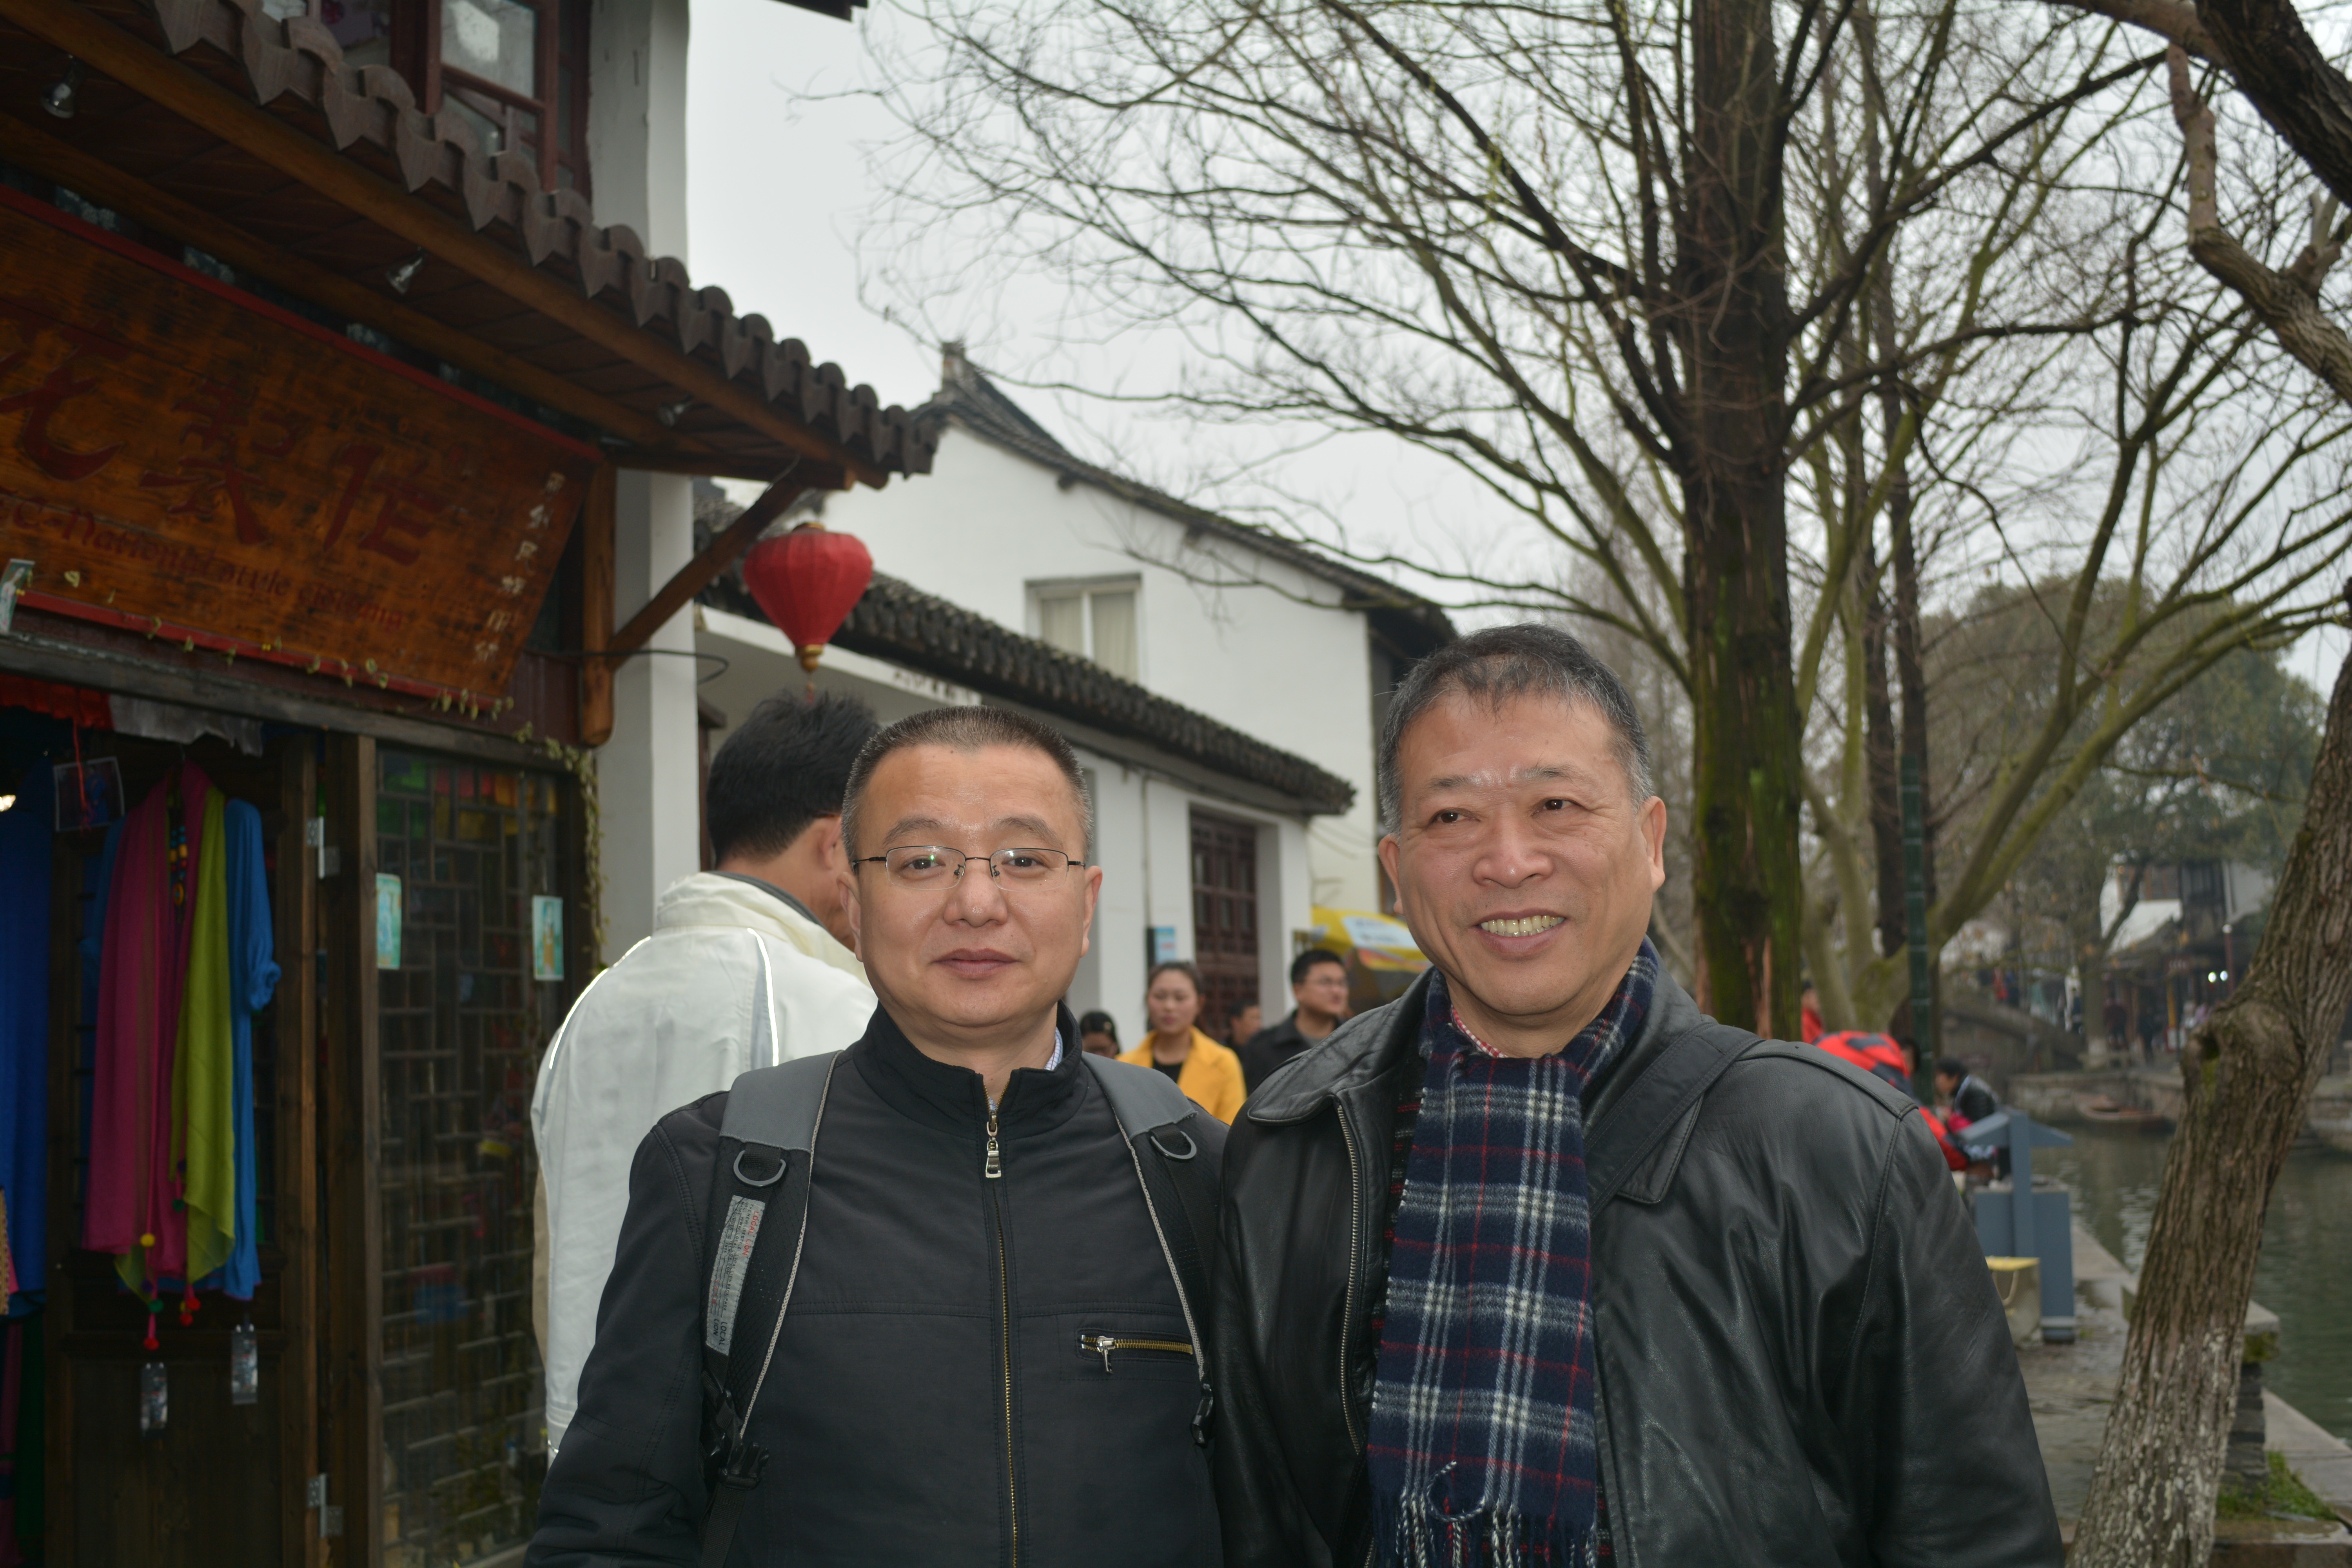
person, people, community, tourism, tours